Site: brandenburg
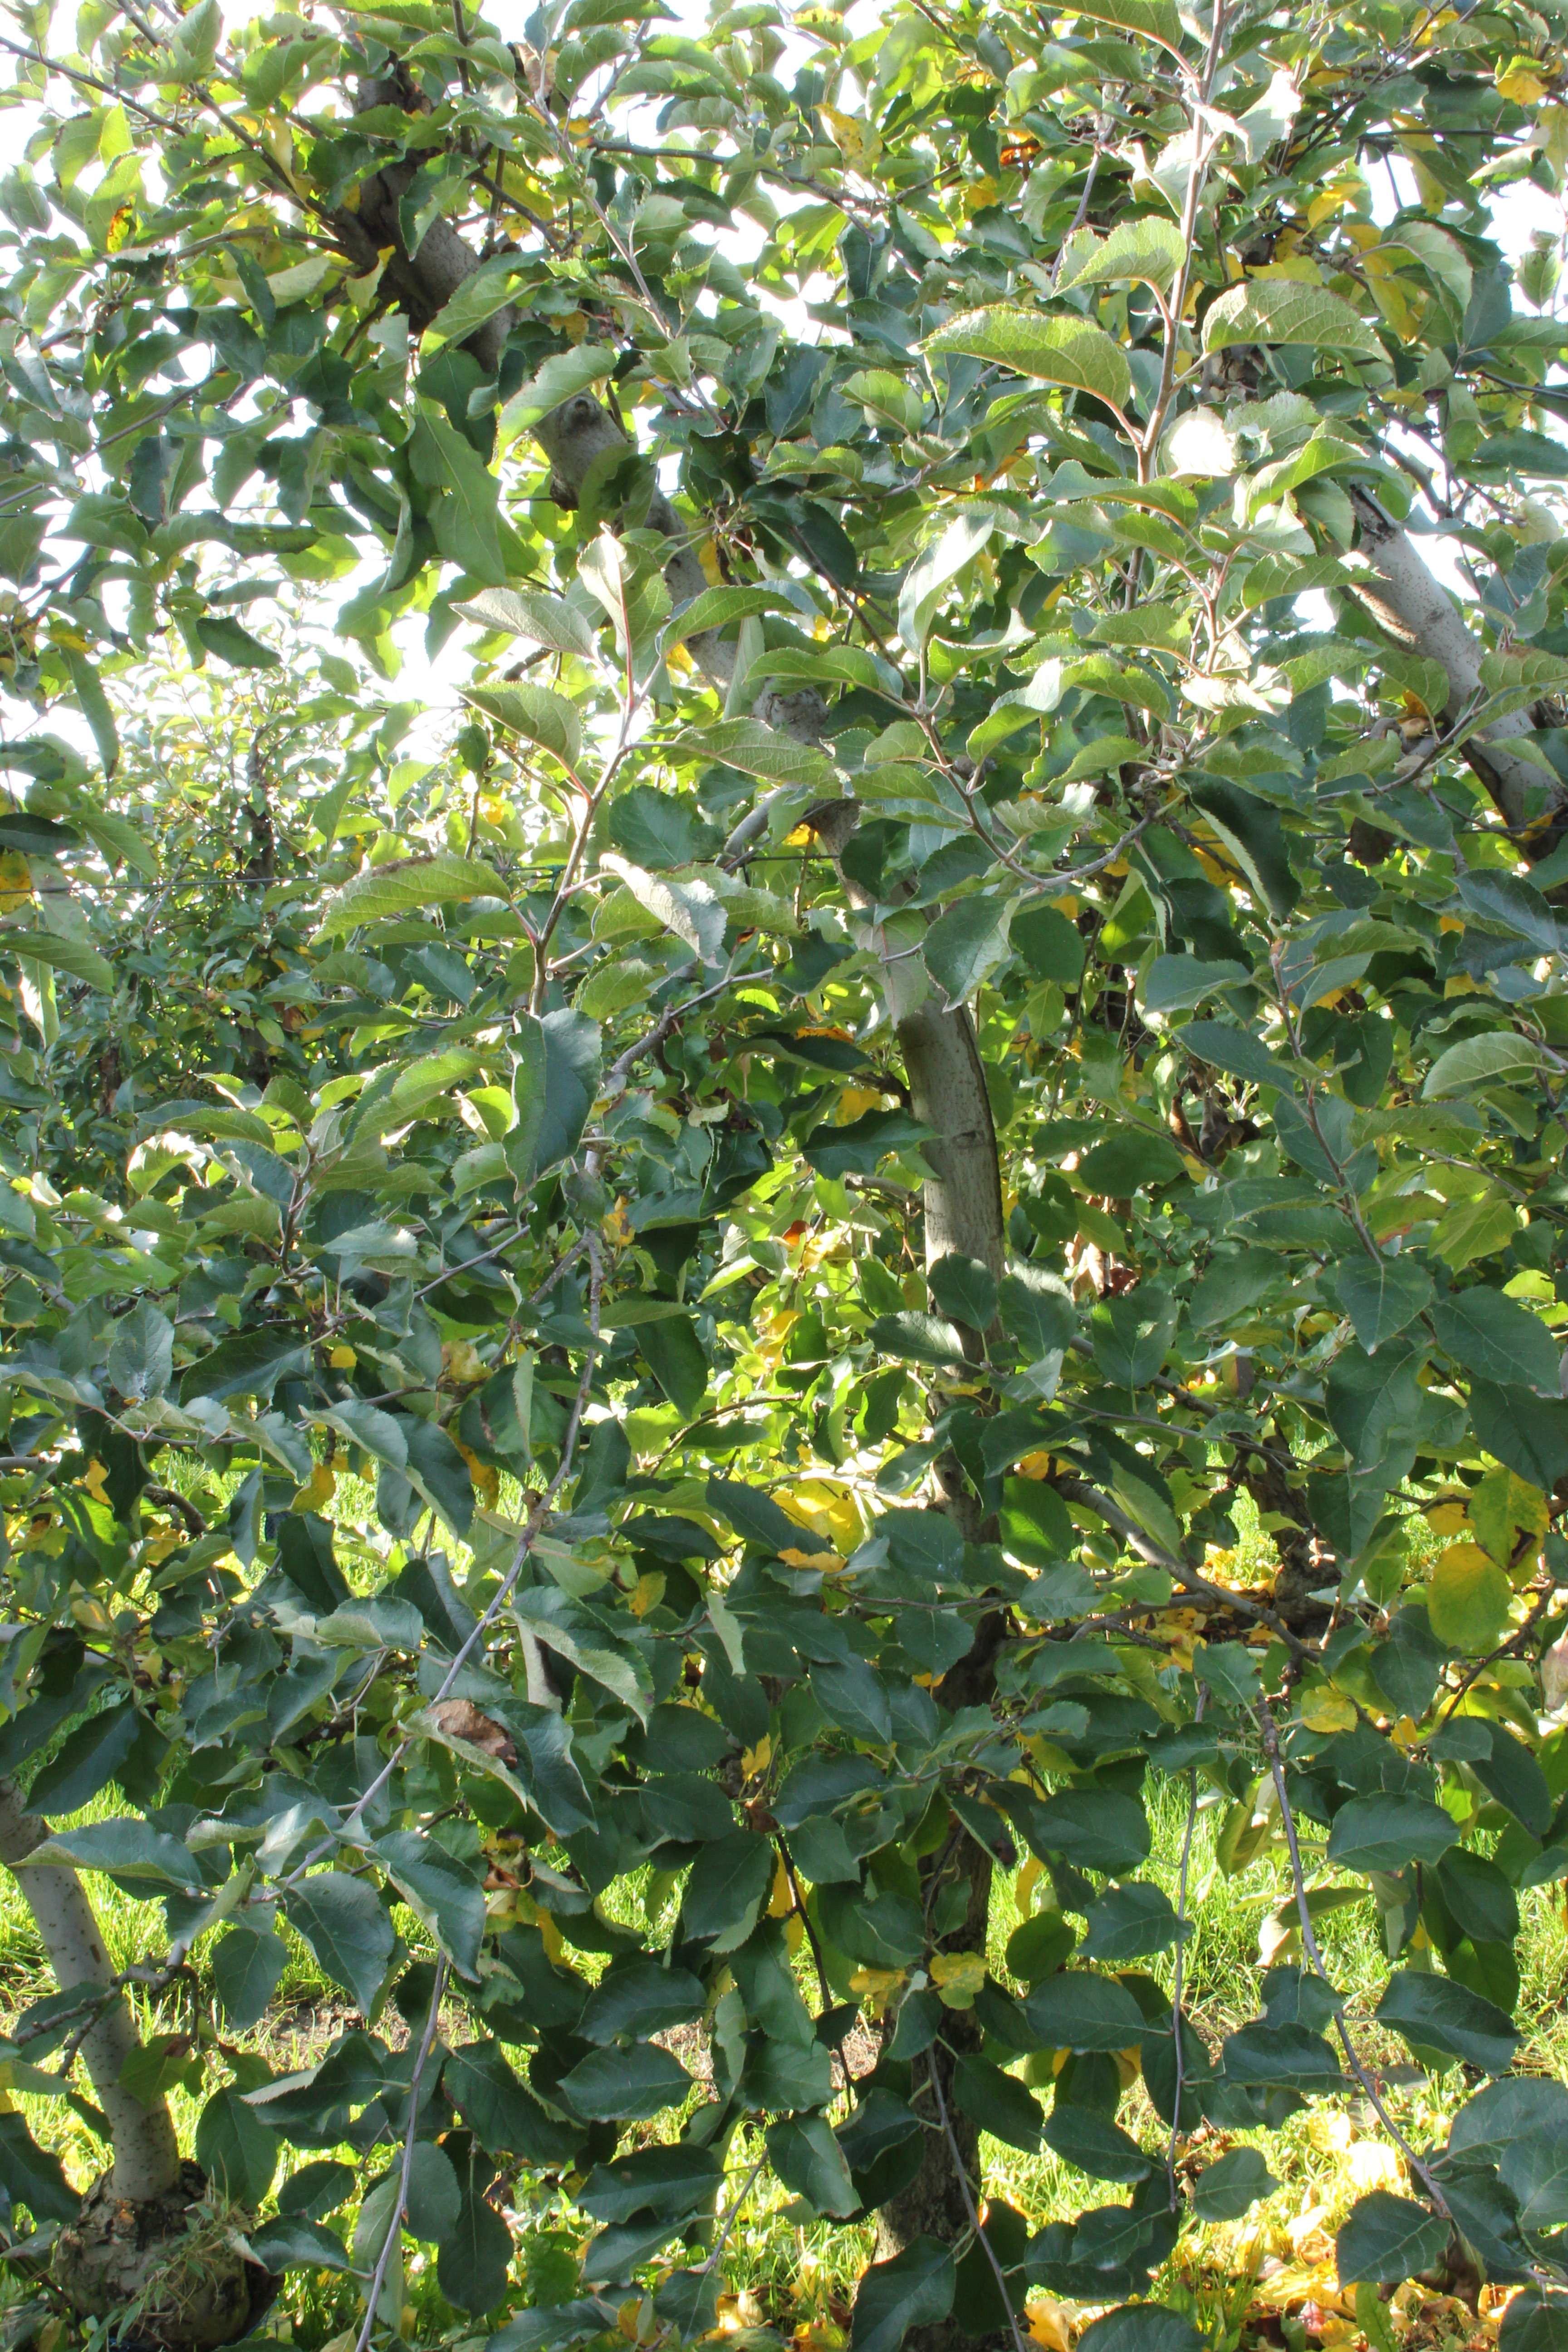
Growth stage (BBCH 91): Senescence, beginning of dormancy